James T. Molloy

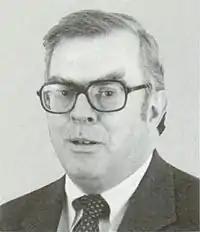
James T. Molloy

James Thomas Molloy (June 3, 1936 – July 19, 2011) was elected Doorkeeper of the House of Representatives during the 93rd Congress in 1974 and served through the 103rd Congress. As Doorkeeper, he introduced six Presidents, several heads of state and other dignitaries in joint sessions and other congressional events. Molloy was the last Doorkeeper of the House of Representatives.